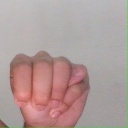
अक्षर: म